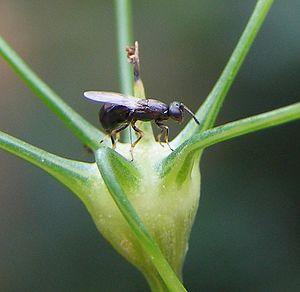
Eupelmus martellii femelle pondant dans une galle de Lasioptera carophila sur Foeniculum vulgare. ID L. Fusu MAJ.2015:Il s'agit plus probablement d'une femelle Eupelmus (Eupelmus) confusus Al Khatib sp. n. Réf.